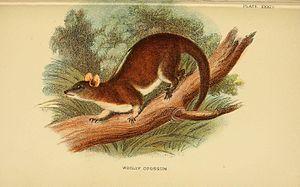
L’Opossum laineux de Derby ou opossum laineux d'Amérique centrale est une espèce d'opossum d'Amérique. Ce marsupial omnivore est relativement peu commun et discret.